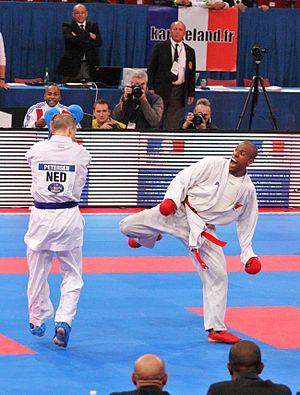
Timothy Petersen est un karatéka néerlandais connu pour avoir remporté le titre de champion d'Europe en kumite individuel masculin moins de 75 kilos aux championnats d'Europe de karaté 2005 à Tenerife, en Espagne.